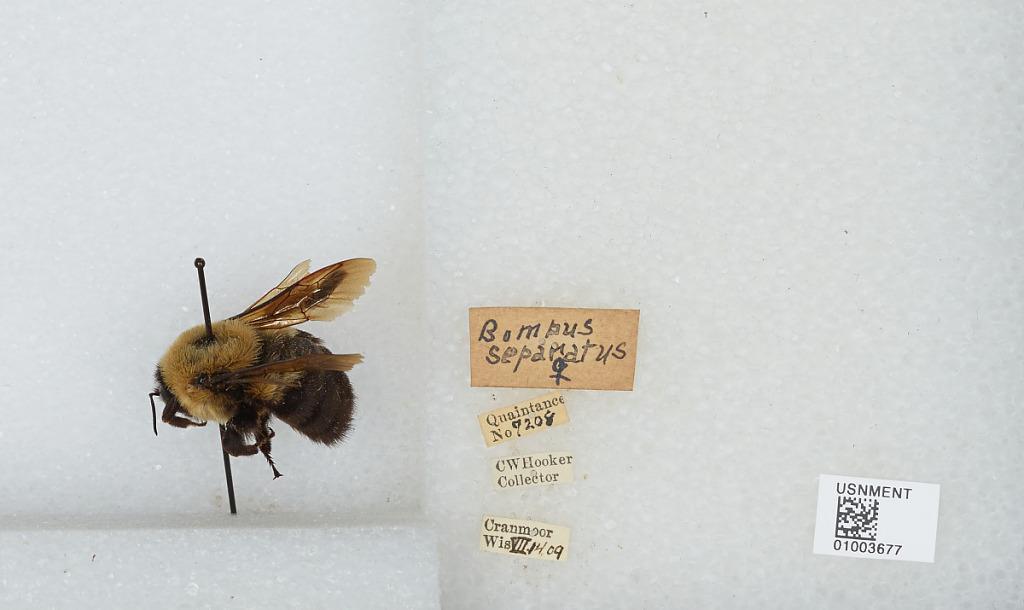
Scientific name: Bombus (Separatobombus) griseocollis (De Geer)
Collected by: C. Hooker
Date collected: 1909-7-14
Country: United States
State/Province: Wisconsin
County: Wood
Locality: Cranmoor
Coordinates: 44.3544, -90.0169